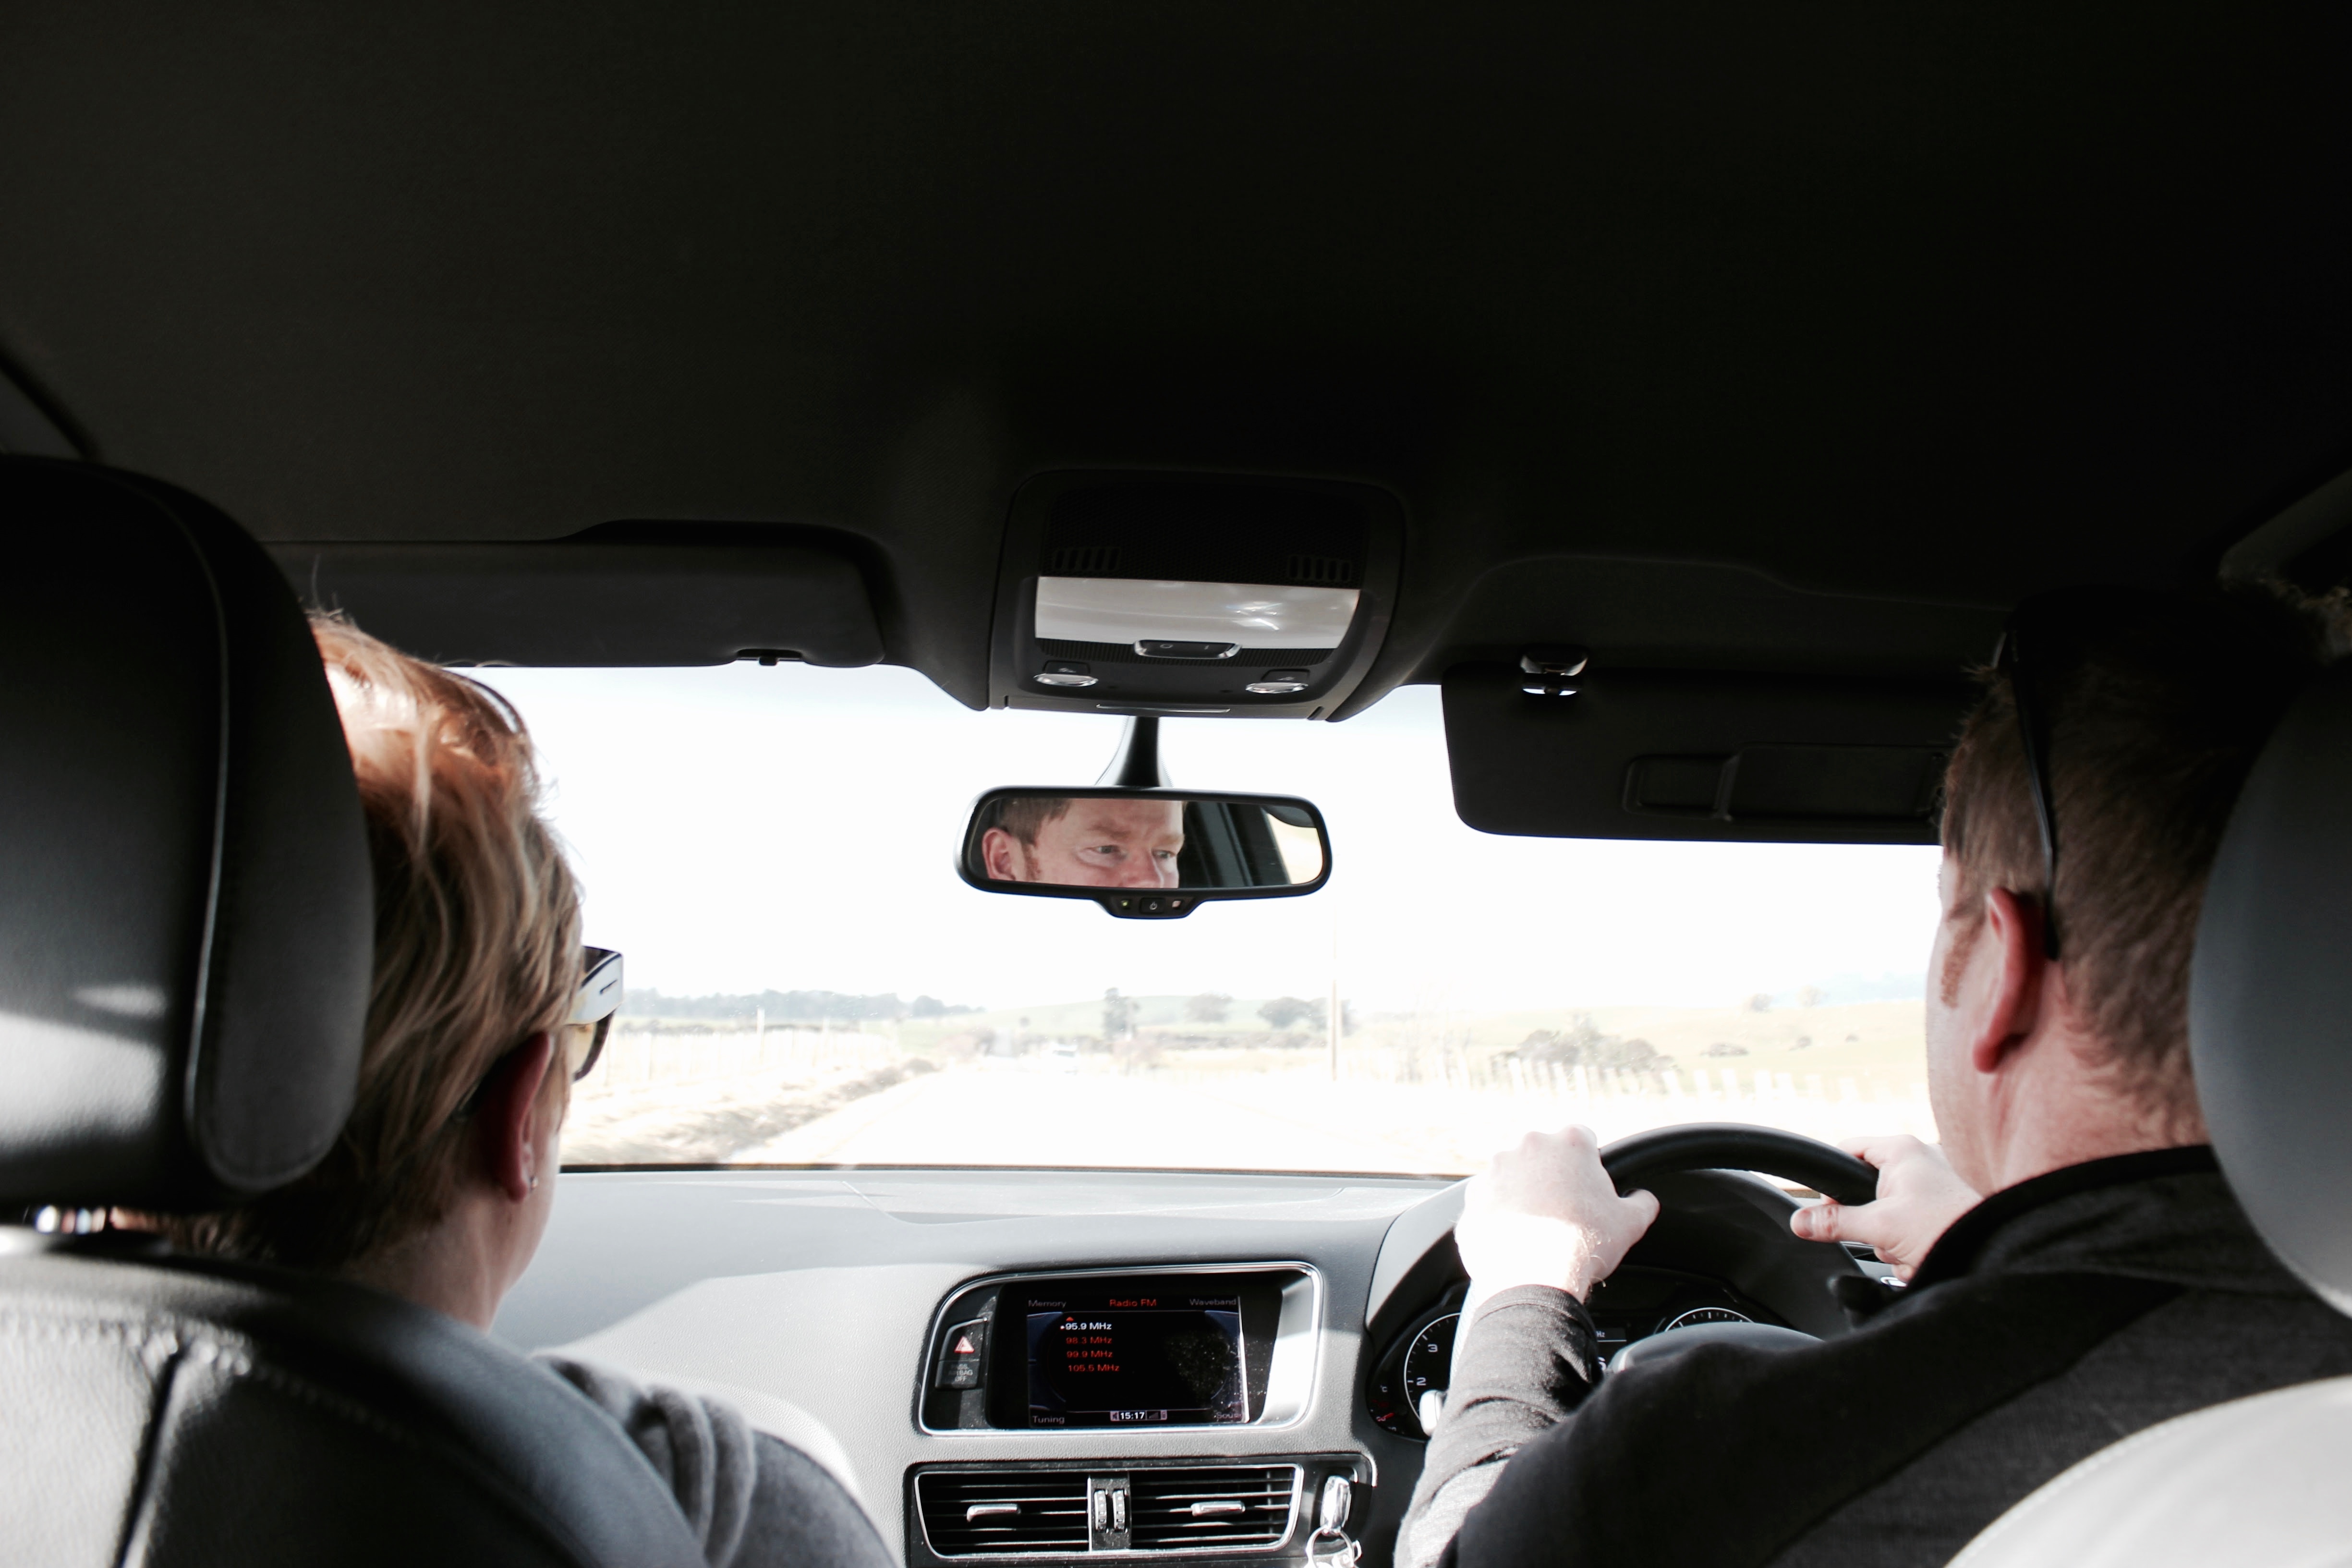
car, driving, vehicle, steering wheel, automobile make, automotive exterior, automotive design, luxury vehicle, family car